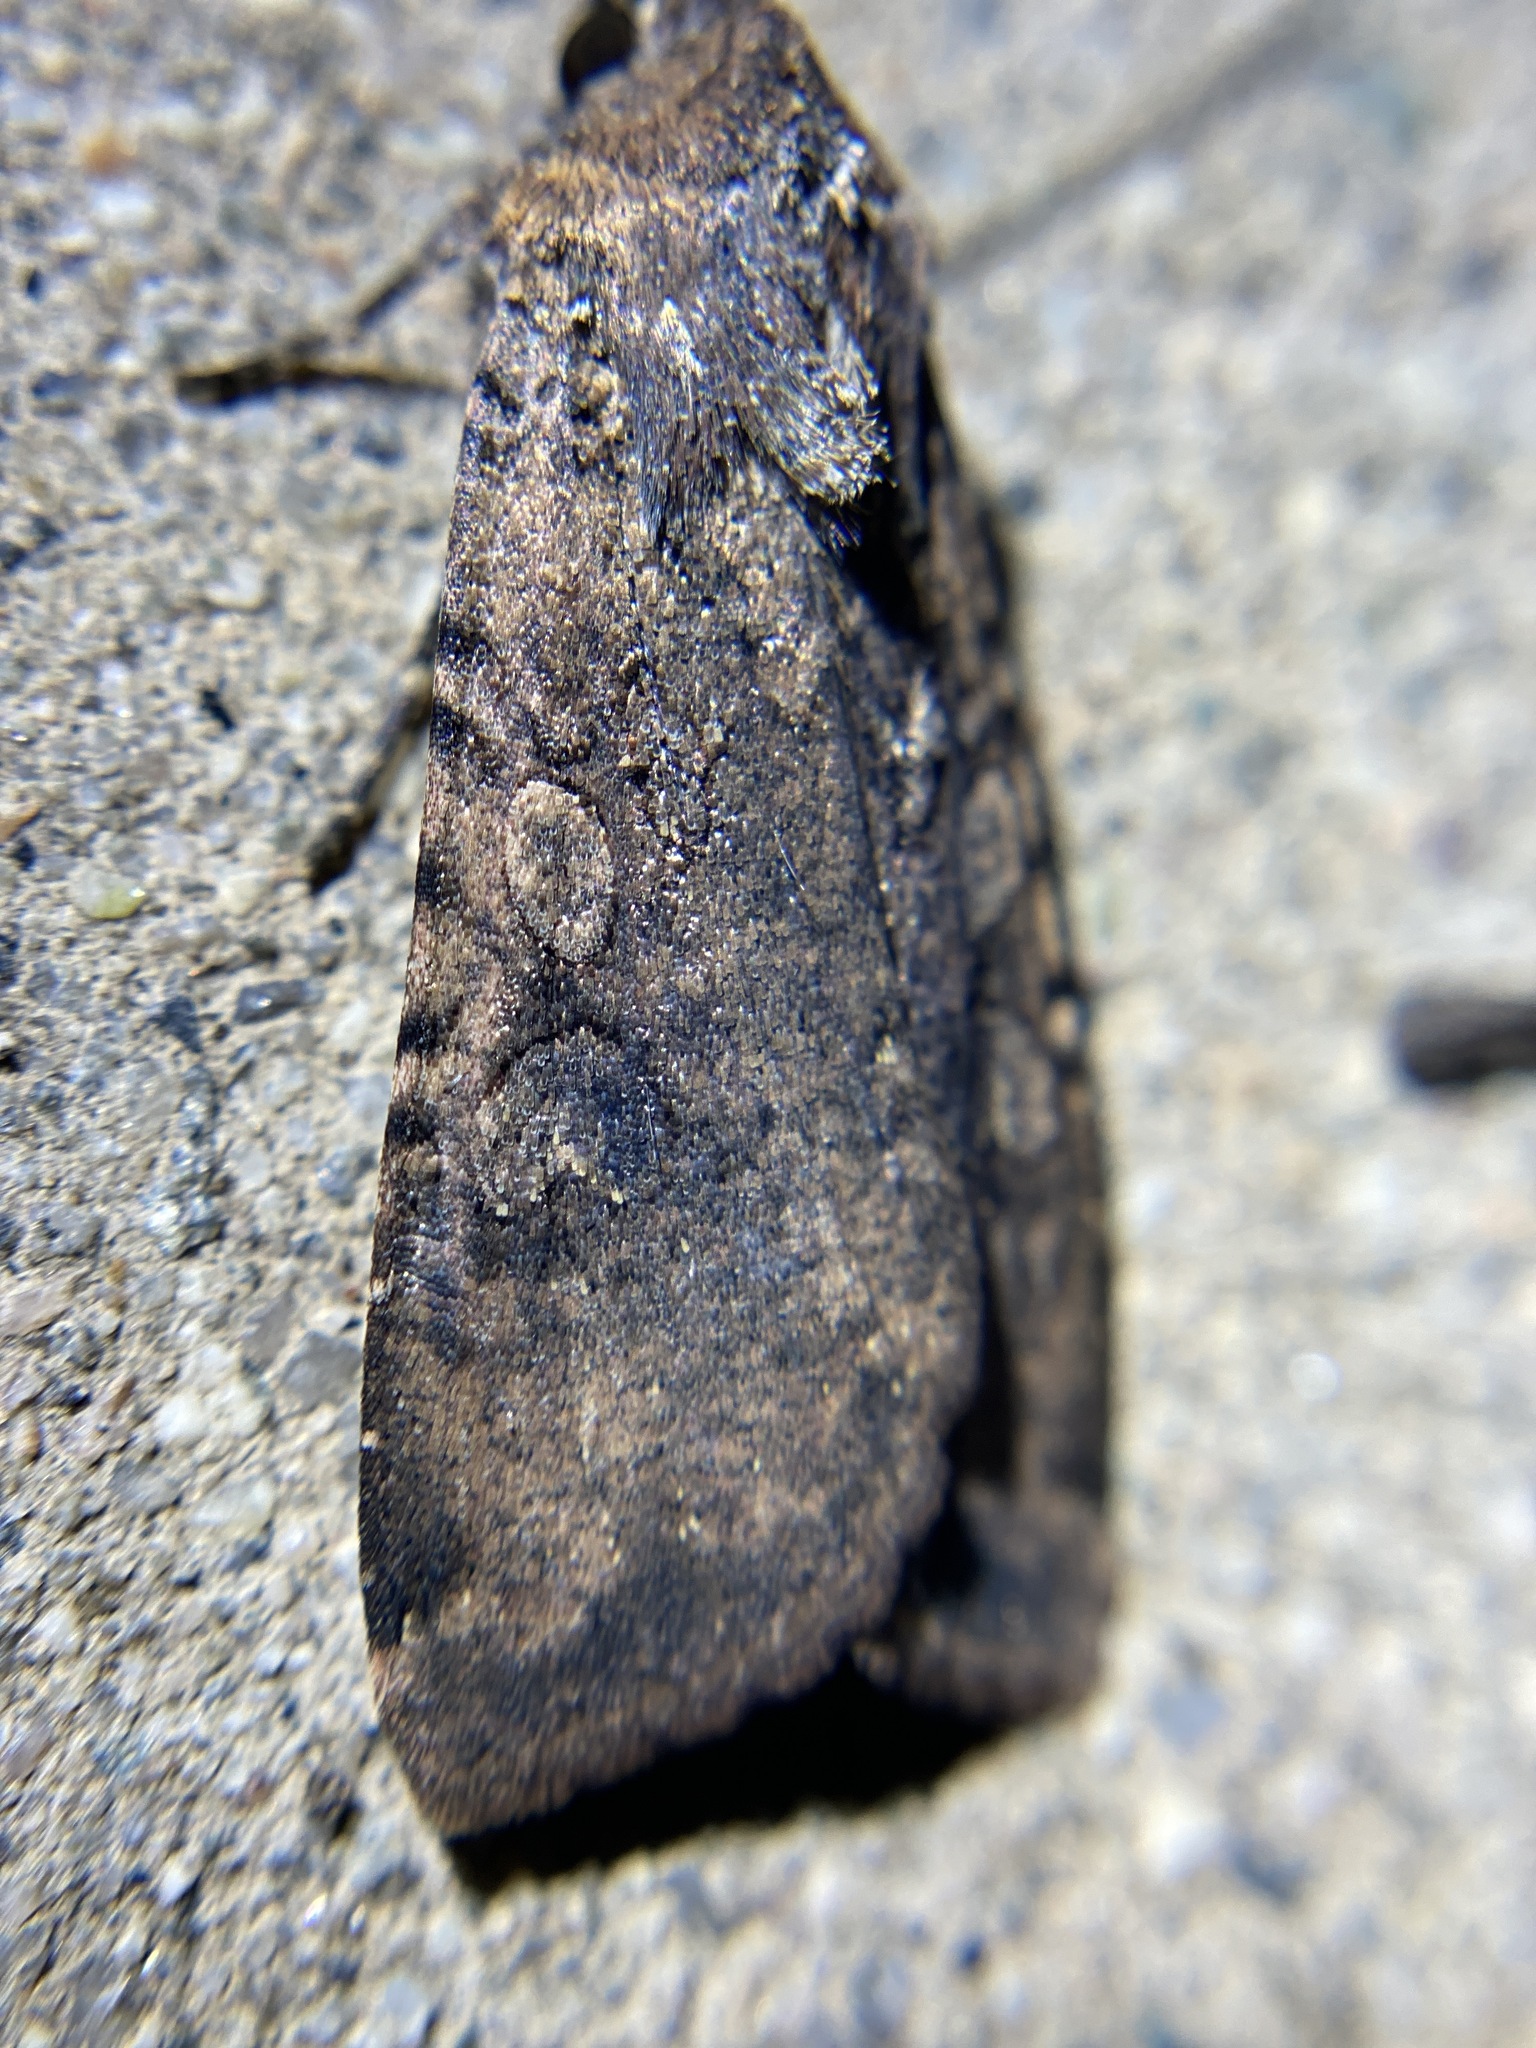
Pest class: cutworms